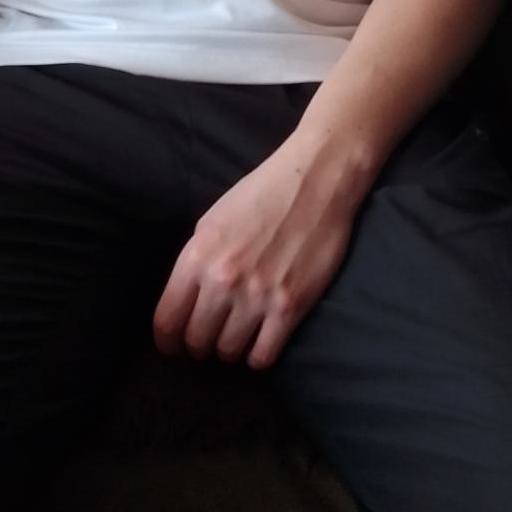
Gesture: no_gesture